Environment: real
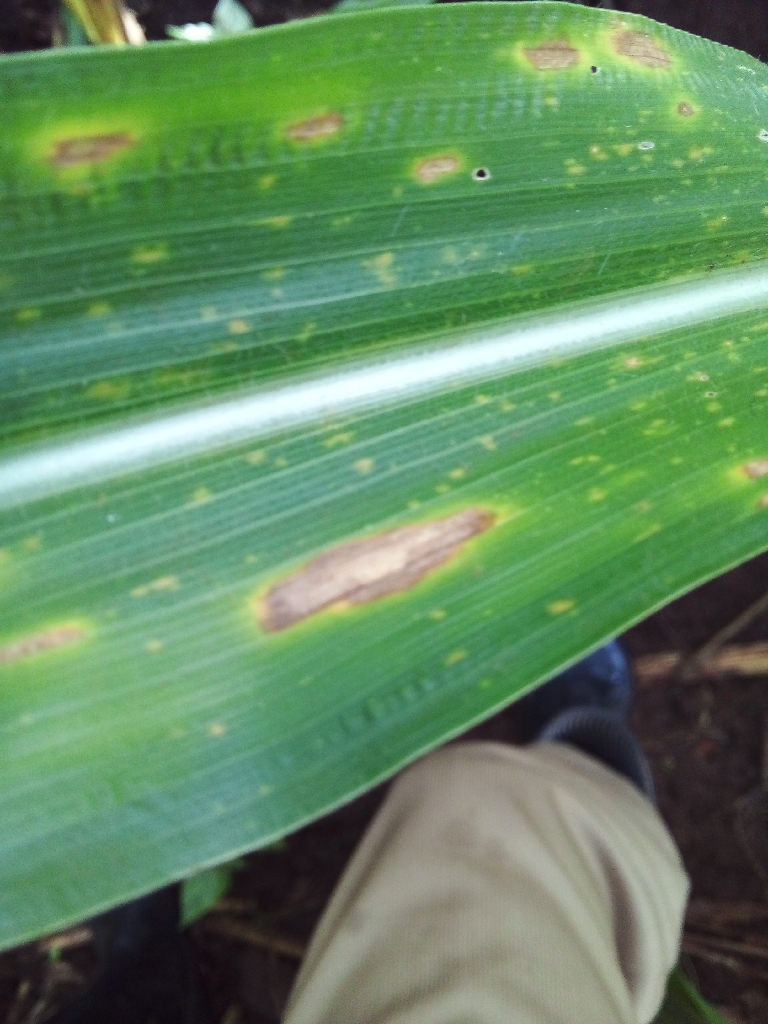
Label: northern_corn_leaf_blight